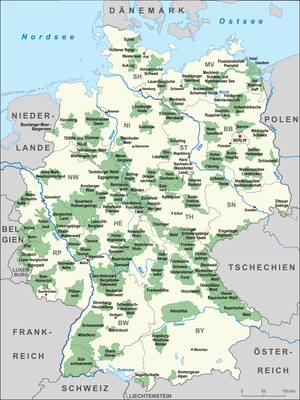
Naturparker i Tyskland
Kort der viser Tysklands naturparkers beliggenhed
Naturparker i Tyskland er en liste over de 104 naturparker der er er oprettet i henhold til § 27 i Bundesnaturschutzgesetz. De omfatter omkring 25% af Tysklands areal.